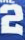
Number: 2